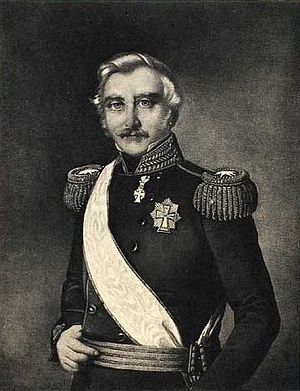
Ferdinand Bauditz (1778-1849)
Ferdinand Bauditz malet af N.P. Holbech (s/h-gengivelse)
Ferdinand Christian Fürchtegott Bauditz var en dansk officer og hofmand.